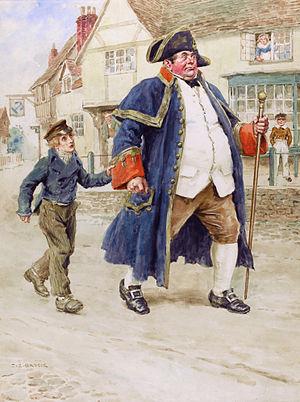
Charles Edmund Brock est un dessinateur et illustrateur de livres anglais largement publié, qui avait adopté « C. E. Brock » pour signature. Il est l'aîné de quatre frères tous artistes, dont Richard-Henry et surtout le plus jeune, Henry Matthew, avec lesquels il partageait un atelier à Cambridge. Ses illustrations des romans de Jane Austen sont particulièrement connues.
Oliver Twist, de son titre complet en anglais : Oliver Twist, or The Parish Boy's Progress, l'un des romans les plus universellement connus de Charles Dickens, a été publié en trente-deux feuilletons mensuels dans la revue Bentley's Miscellany, entre février 1837 et avril 1839, juin et octobre 1837 exceptés.